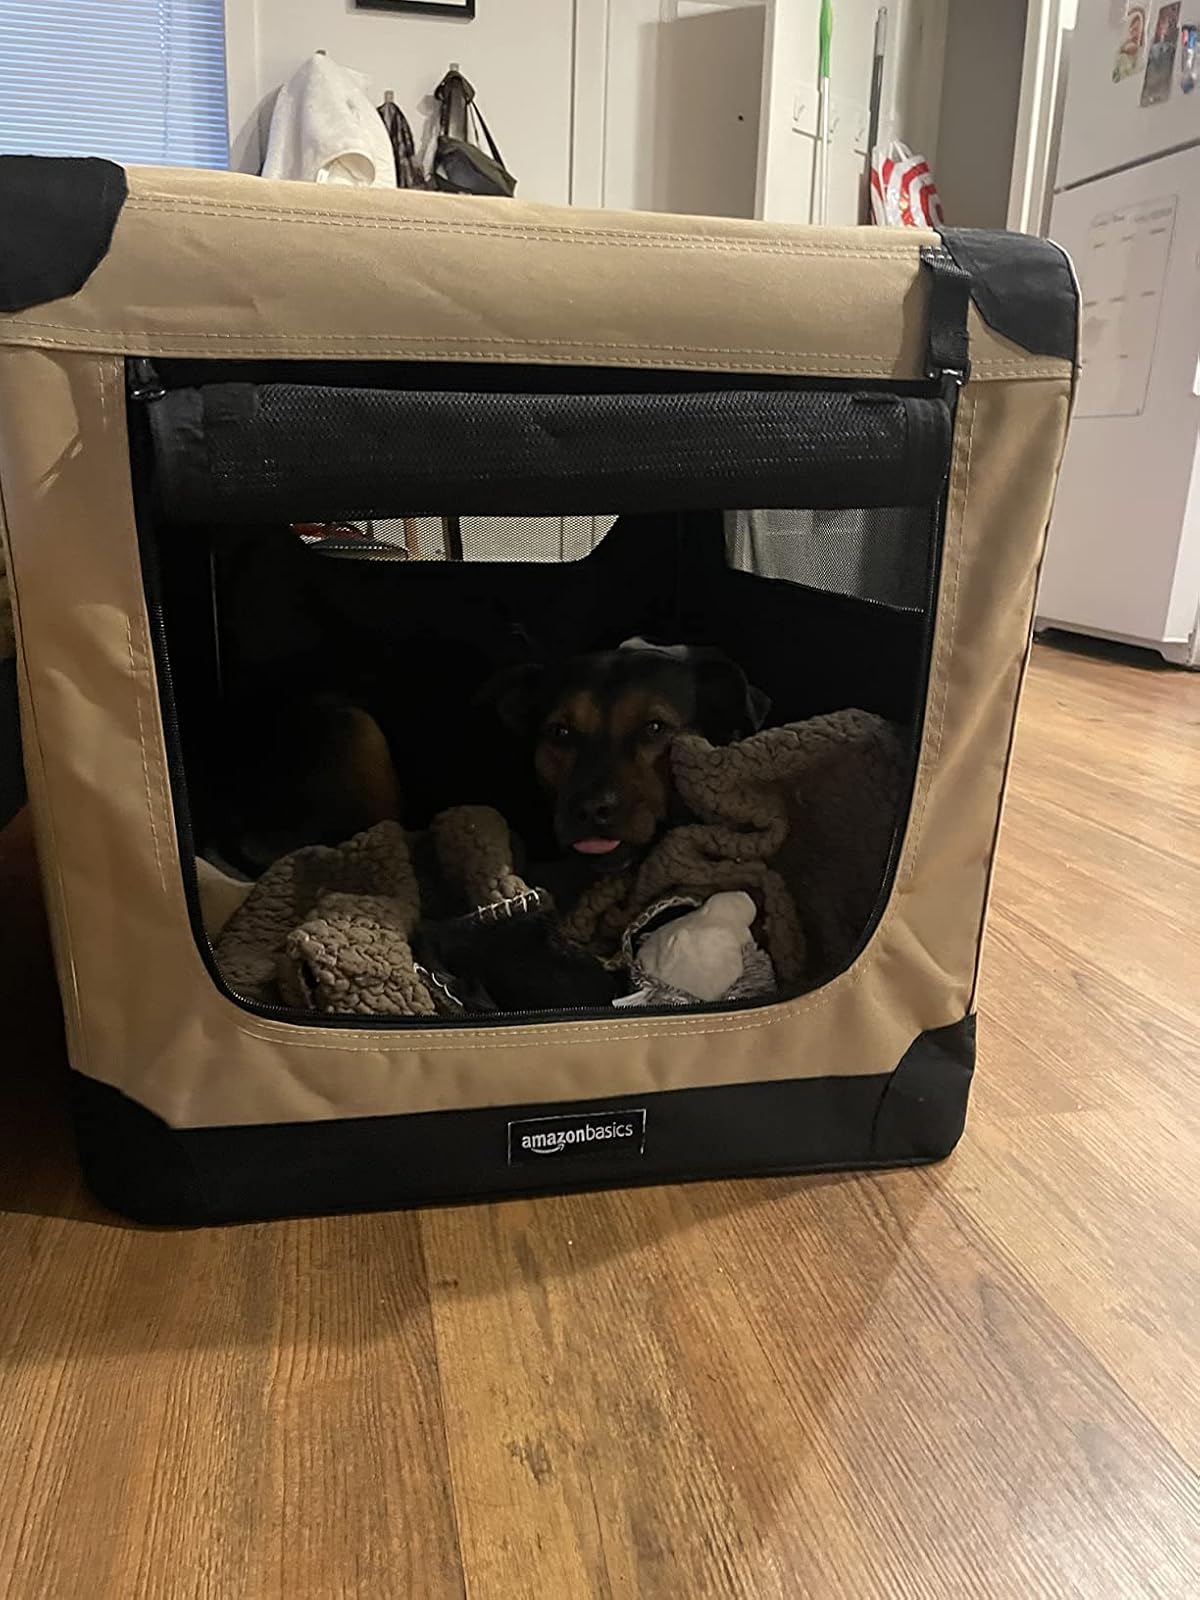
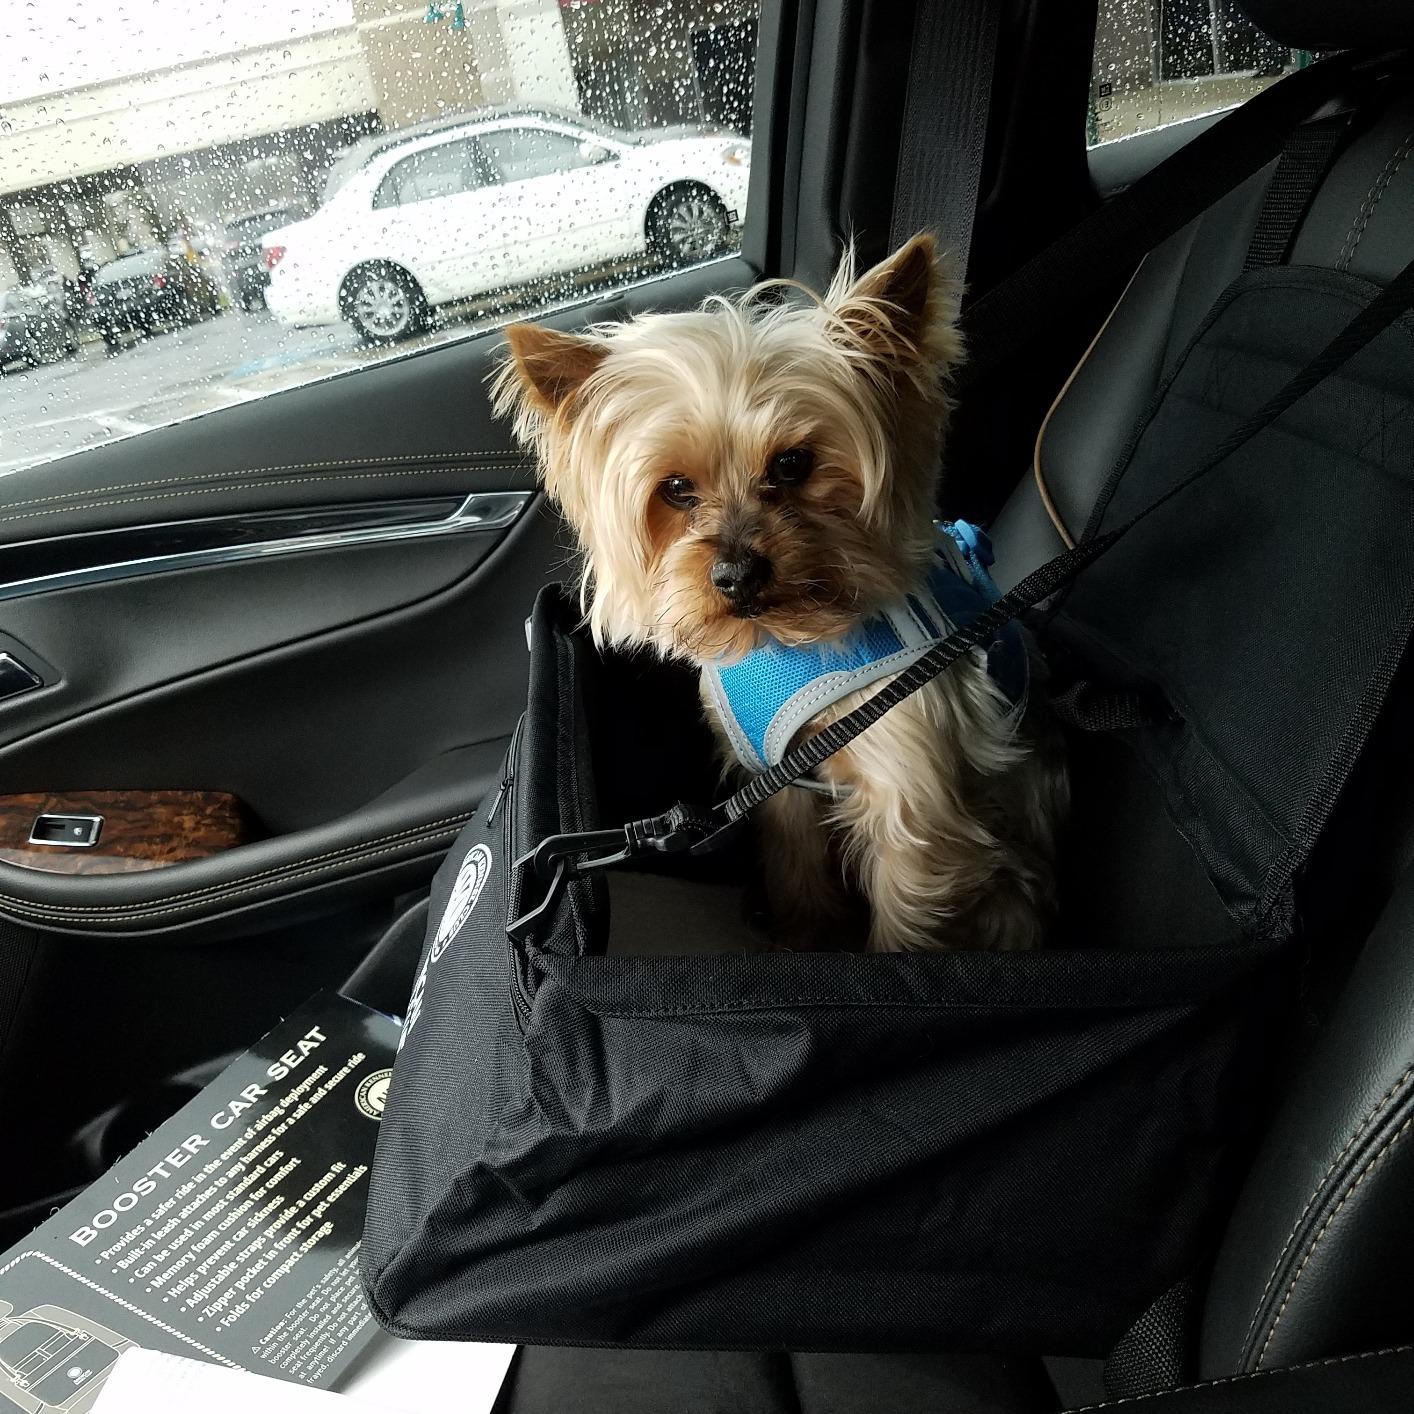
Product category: items_kennel
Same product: no